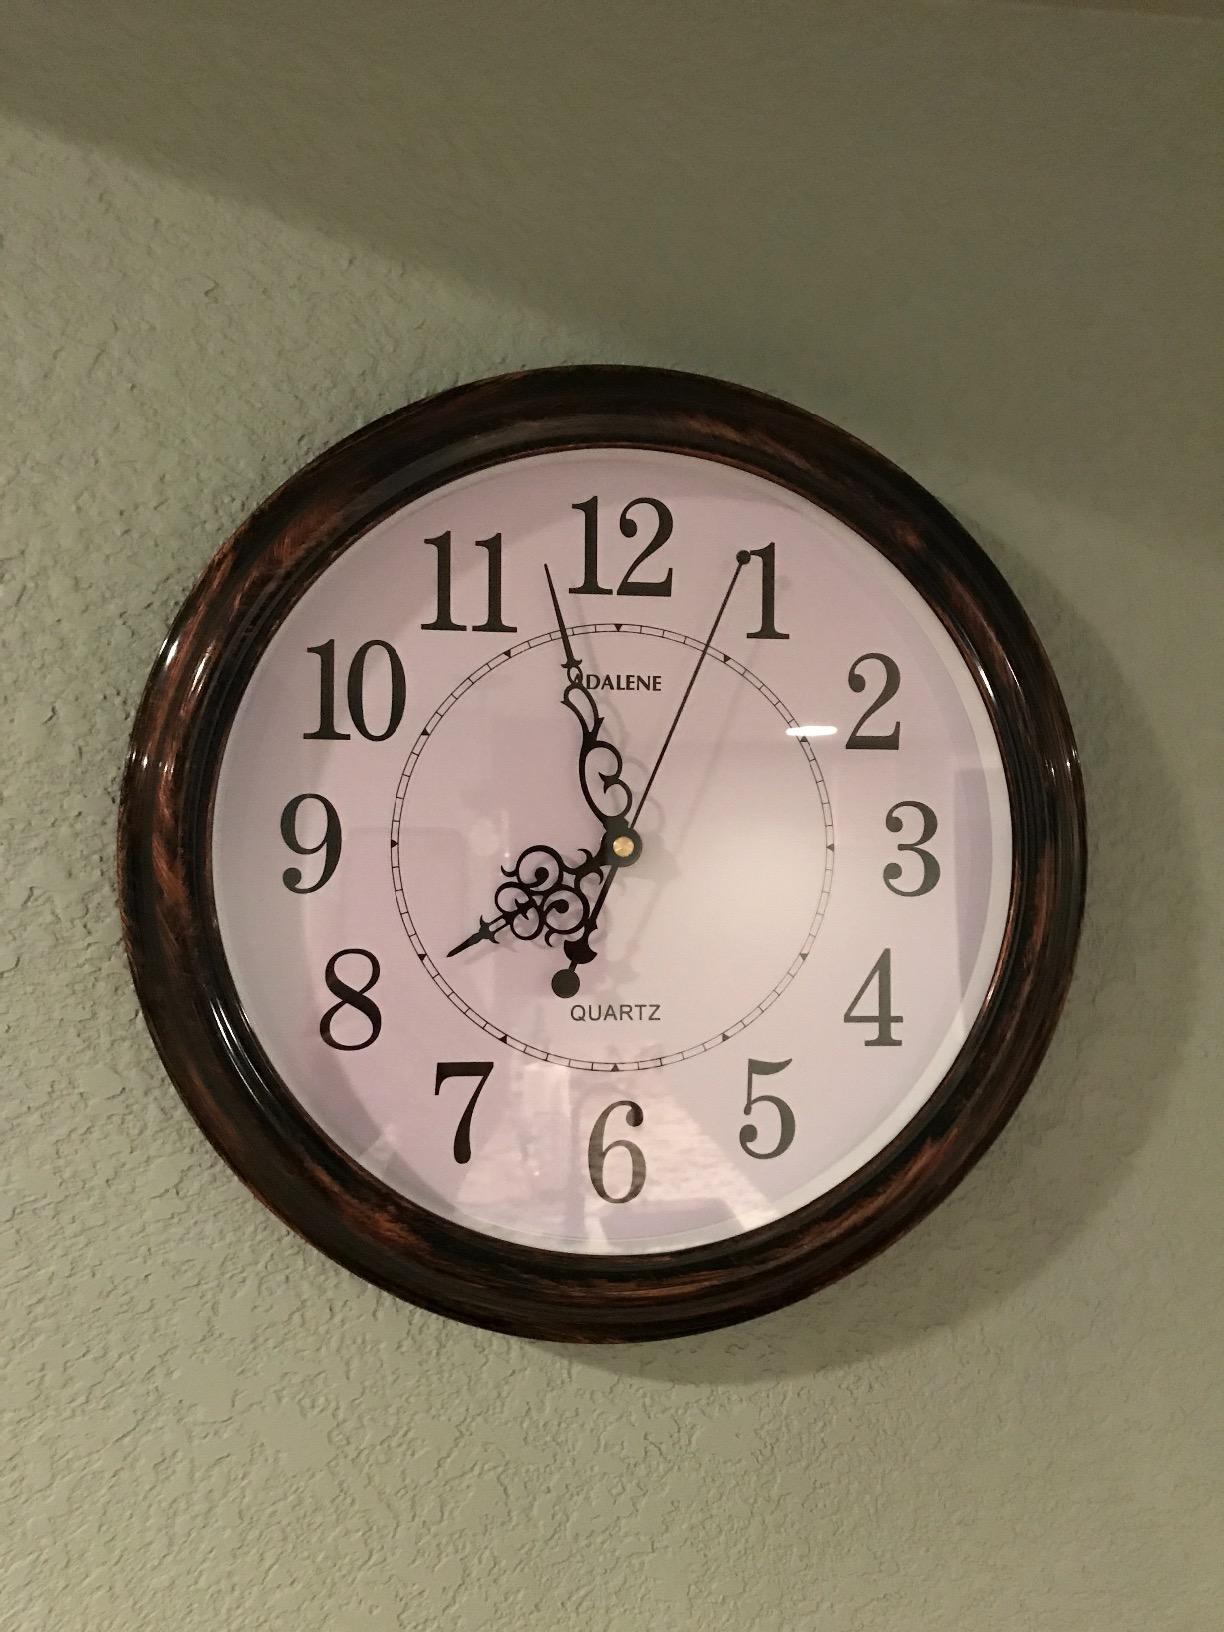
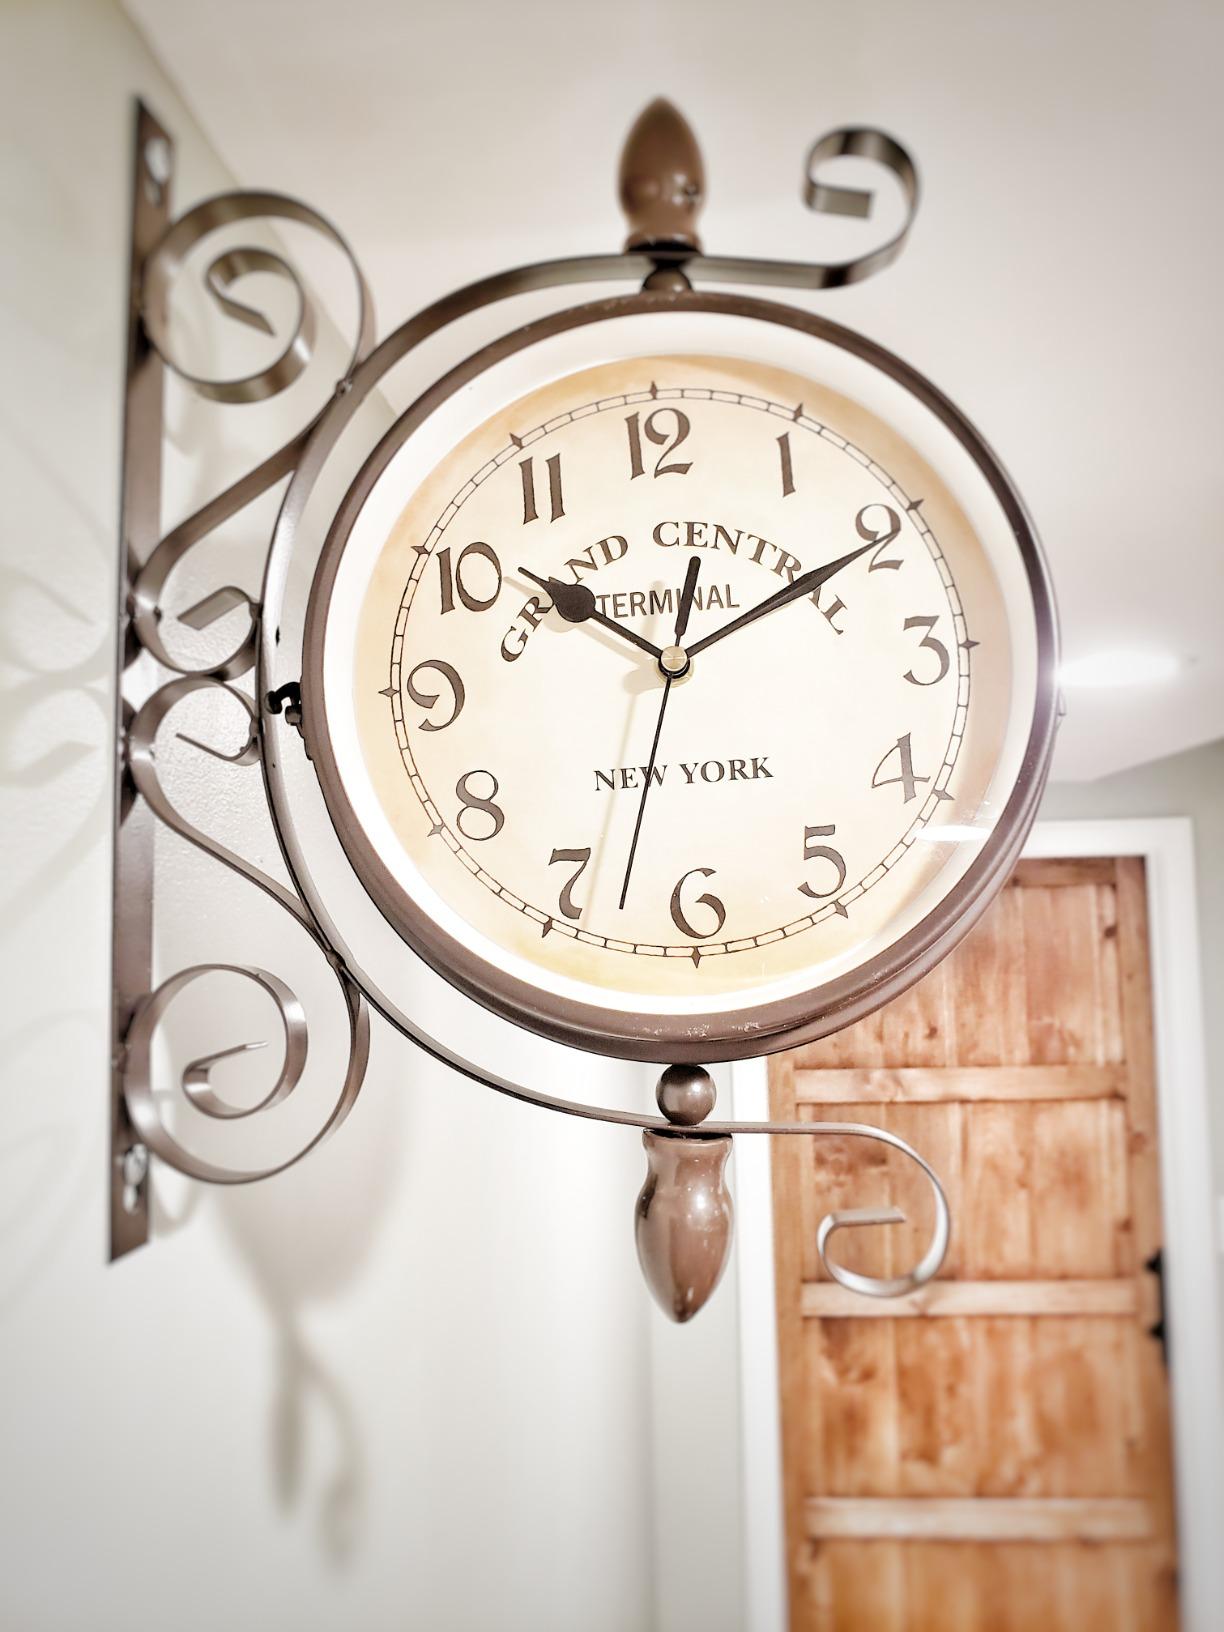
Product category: clock
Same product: no